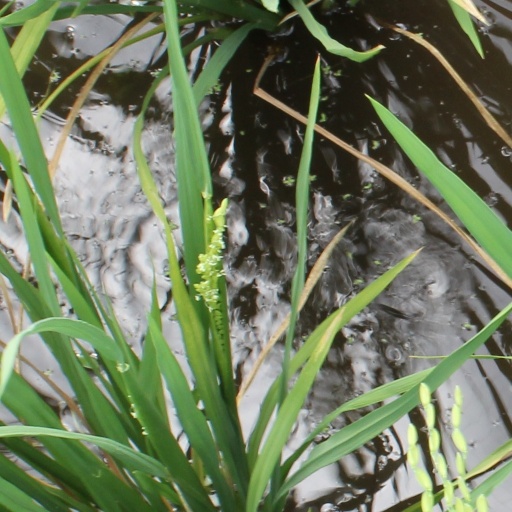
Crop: rice